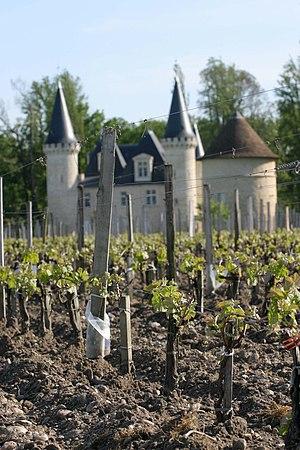
Château d'Agassac débourement des vignes
Le château d'Agassac est un domaine viticole réputé du Haut-Médoc en Gironde. Il est situé dans l'AOC haut-médoc, dans la commune de Ludon-Médoc. À seulement quinze minutes au nord de Bordeaux, il constitue l'un des premiers vignobles du Médoc. Il produit un vin parmi les mieux notés de son appellation. Le Château D'Agassac est un « Cru bourgeois supérieur » selon le classement de 1932 des vins de Bordeaux.